Revolution OS

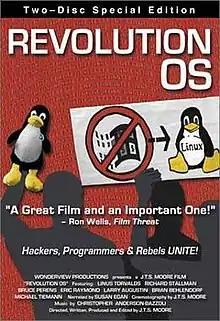
Promotional poster for two disc edition of "Revolution OS"

Revolution OS is a 2001 documentary film that traces the twenty-year history of GNU, Linux, open source, and the free software movement.